Big History

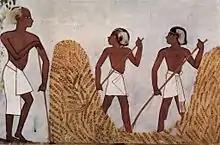
Conventional history often begins with the development of agriculture in civilizations such as Ancient Egypt.

Unlike conventional history, Big History tends to go rapidly through detailed historical eras such as the Renaissance or Ancient Egypt. It draws on the latest findings from biology, astronomy, geoscience, chemistry, physics, archaeology, anthropology, psychology, sociology, economics, prehistory, ancient history, and natural history, as well as standard history. One teacher explained: